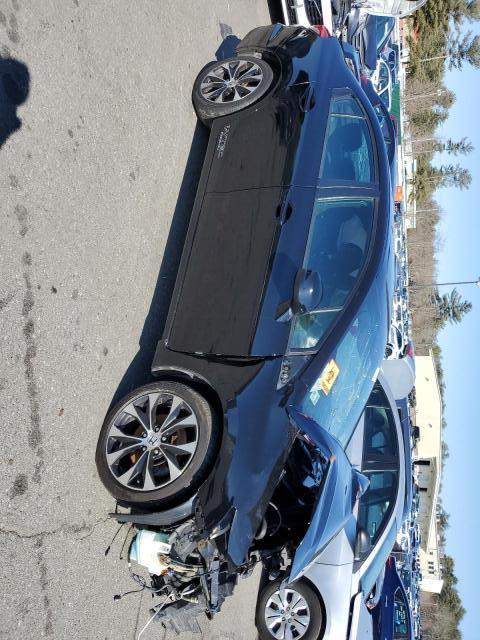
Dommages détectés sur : plaque d'immatriculation avant, pare-choc avant, feu avant droit, feu avant gauche, capot, pare-brise avant, aile avant droite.
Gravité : majeur